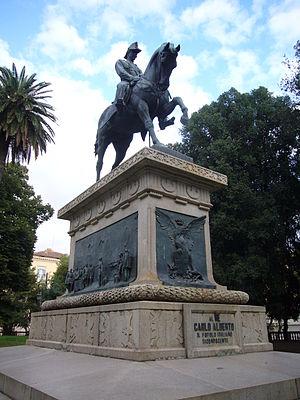
Cet article recense les statues équestres en Italie.